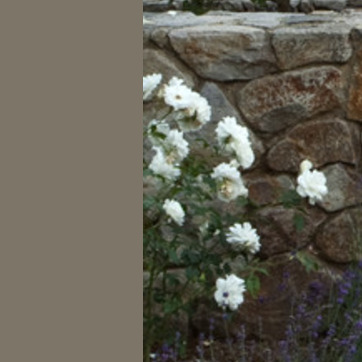
Material: foliage